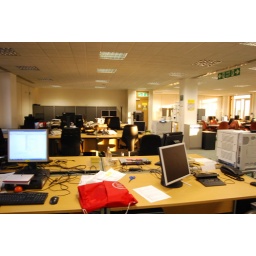
My desk in office(left of red bag is my desktop)